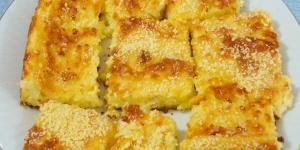
sopa paraguaya tradicional